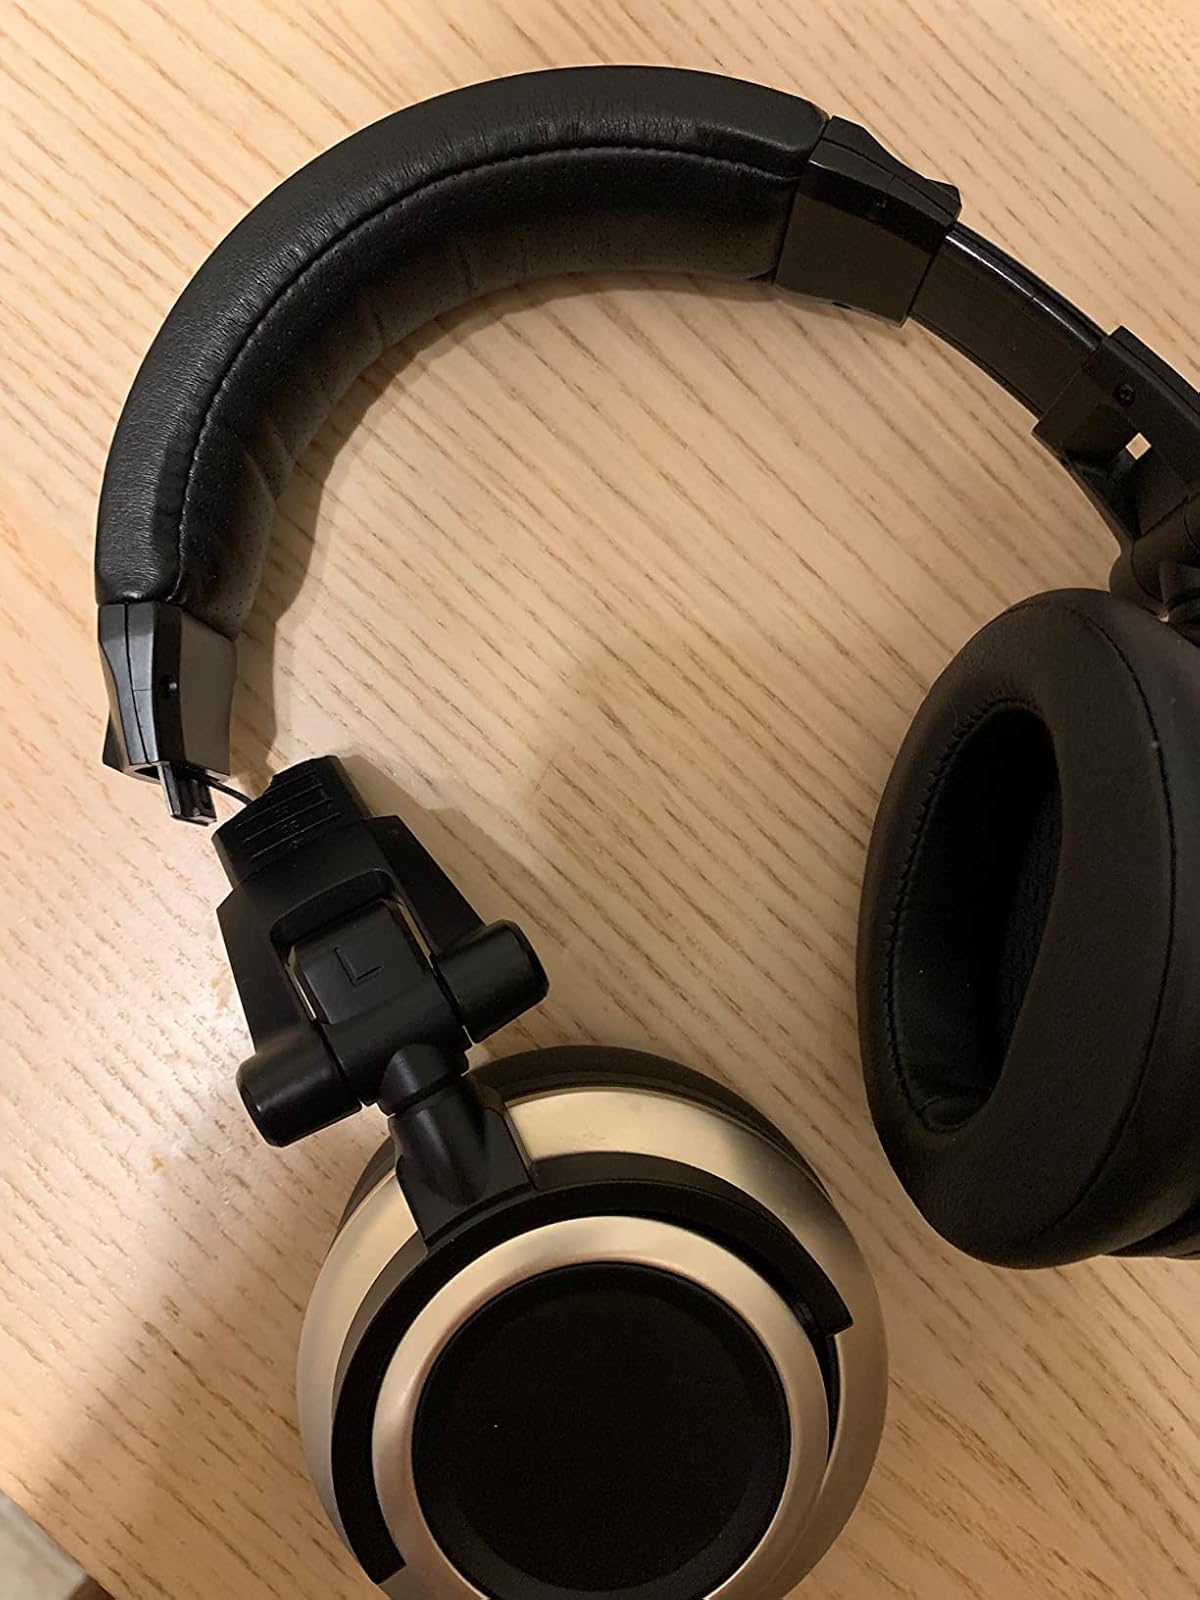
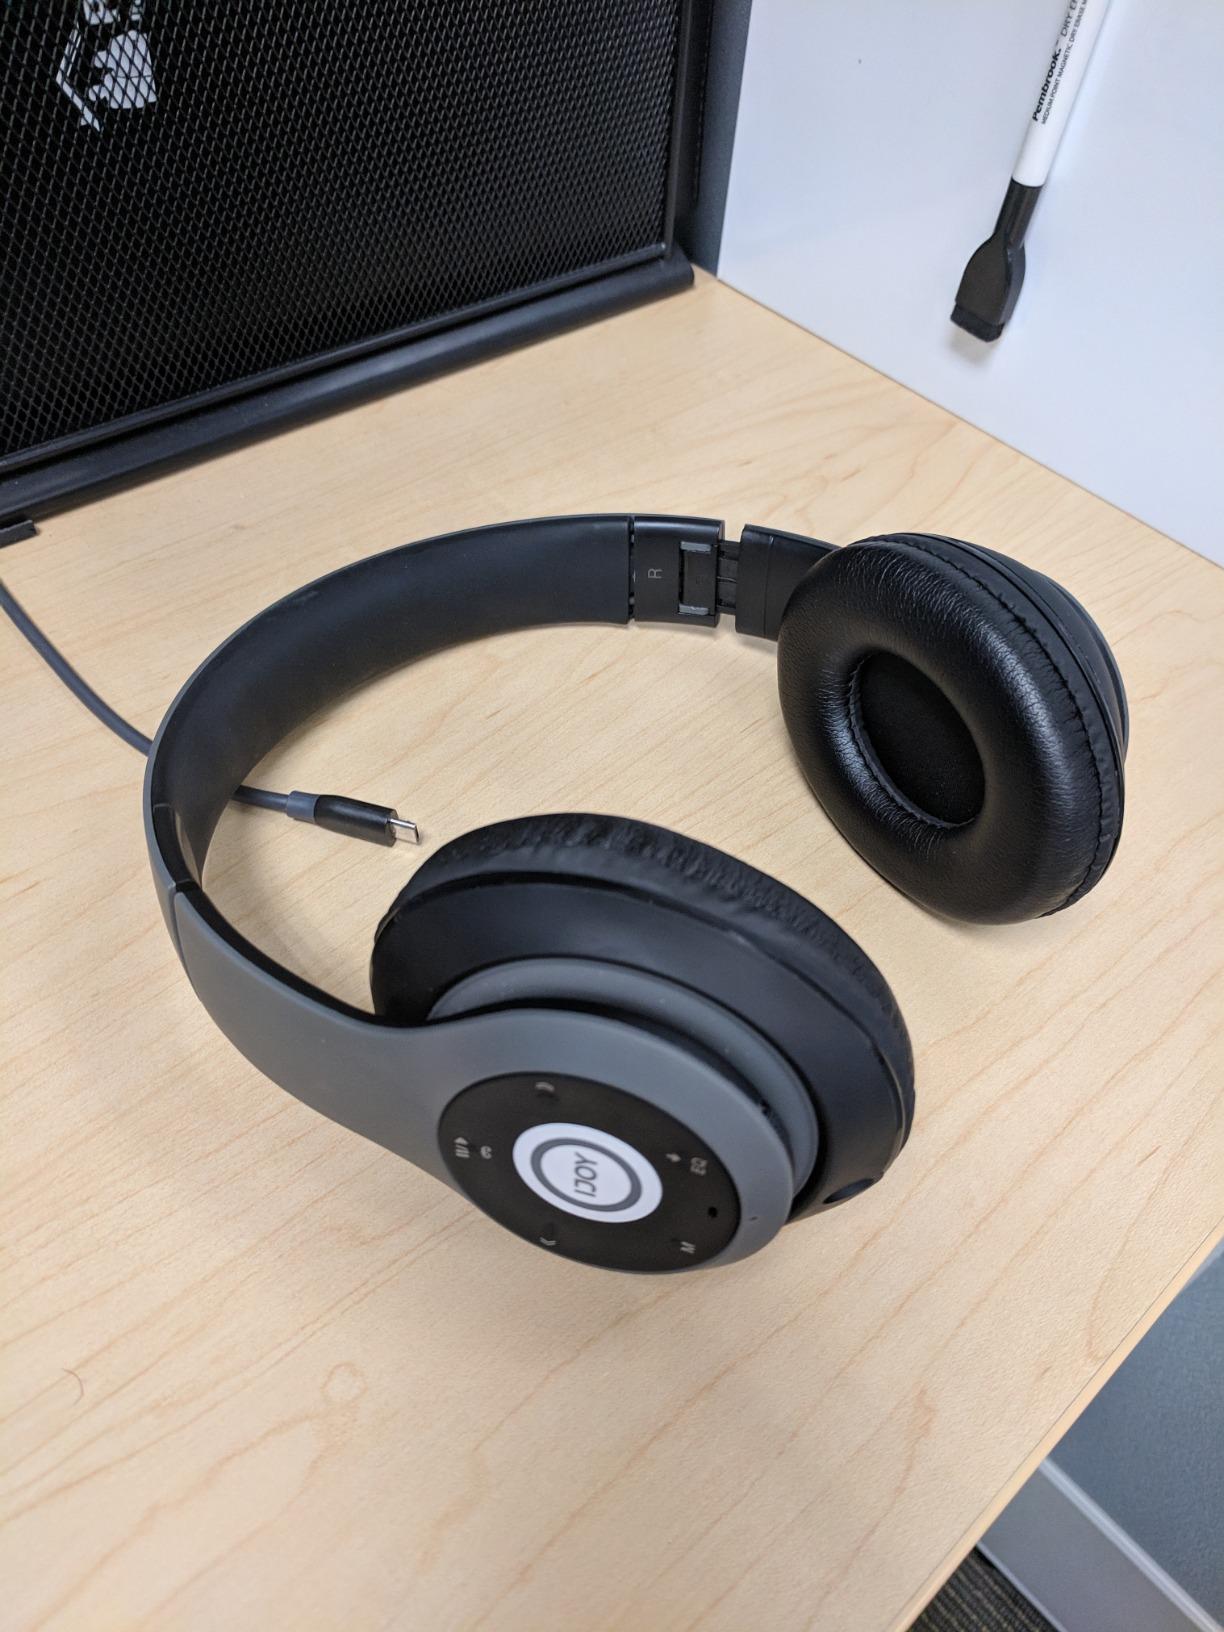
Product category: headphones
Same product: no